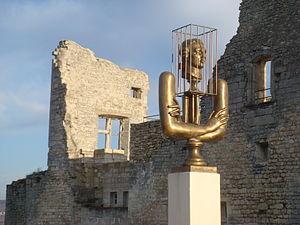
Cet article recense les œuvres d'art dans l'espace public de Vaucluse, en France.